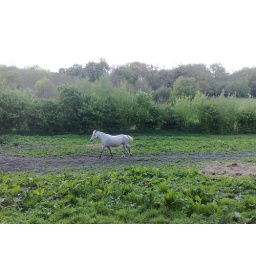
A horse in a field in Addington